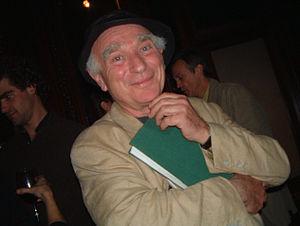
Cette liste comprend une partie des élèves diplômés de la Royal Academy of Dramatic Art.